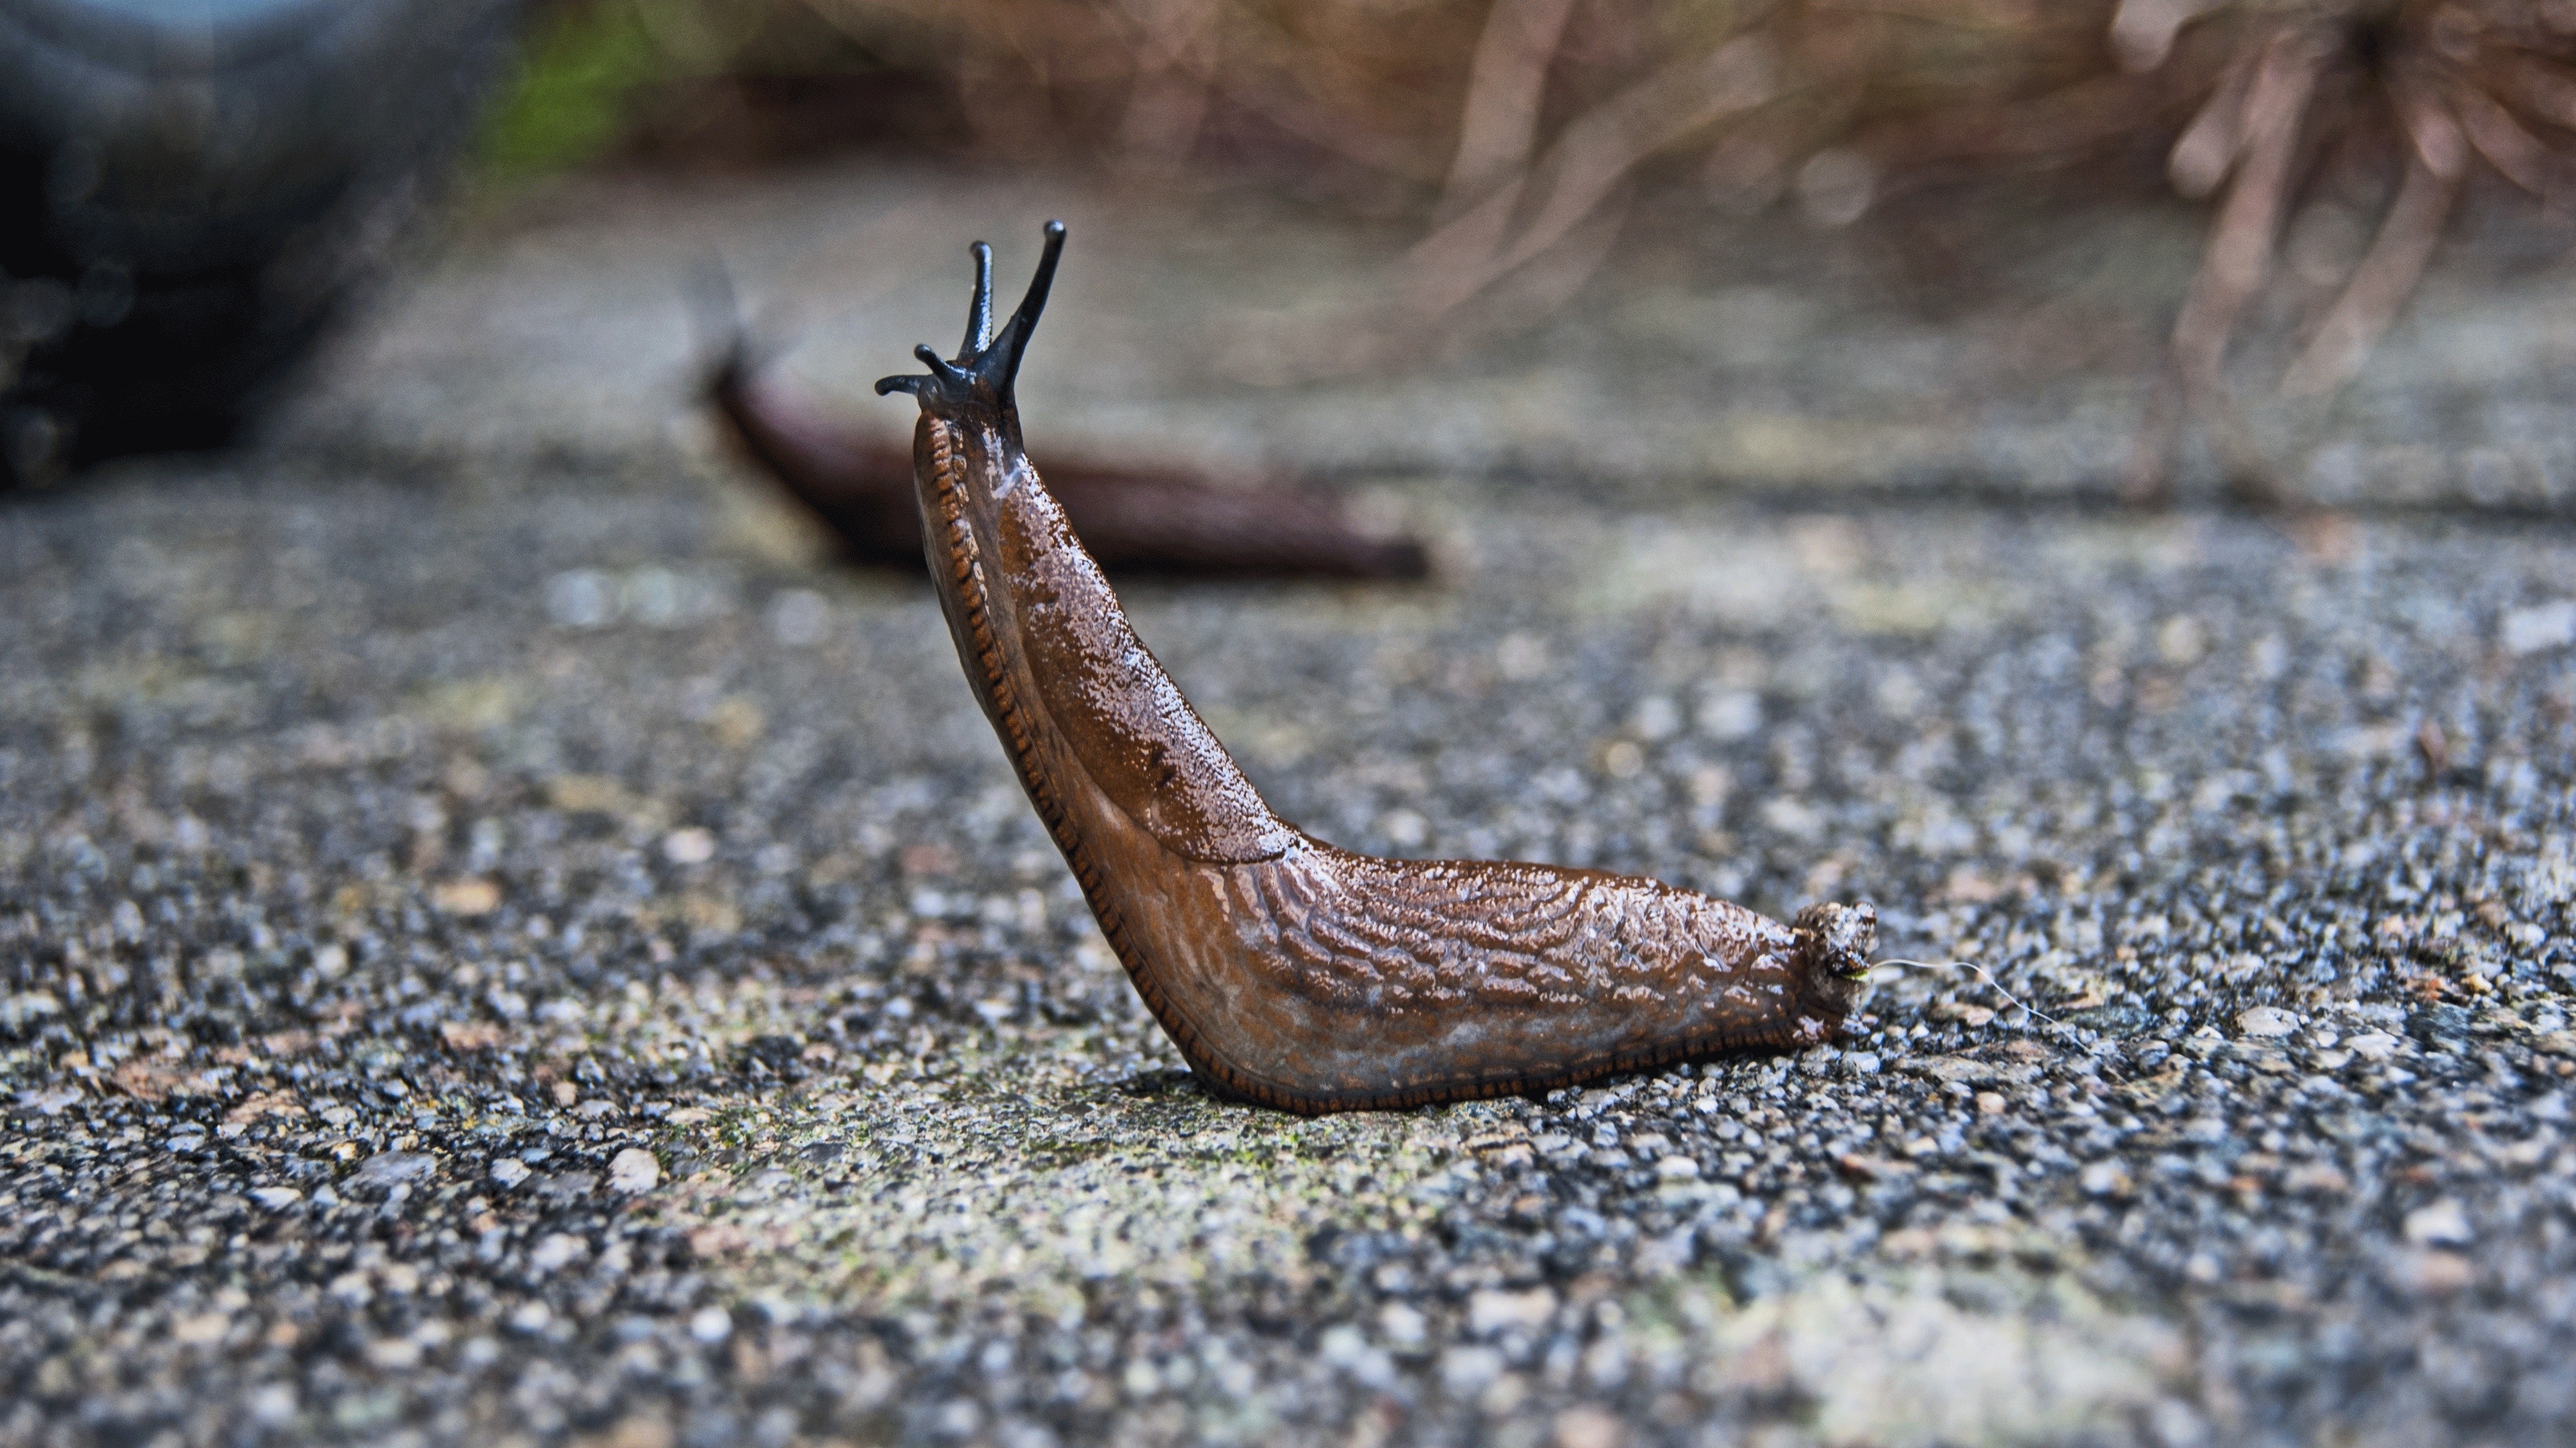
slug, snails and slugs, snail, molluscs, close up, invertebrate, terrestrial animal, tree, wildlife, adaptation, wood, trunk, plant